Fran Detela

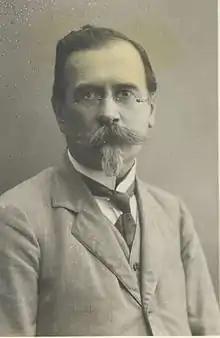

Fran Detela (3 December 1850 – 11 July 1926) was a Slovenian writer and university professor.